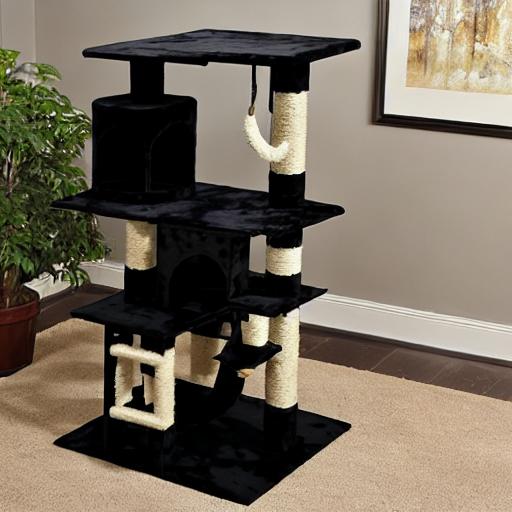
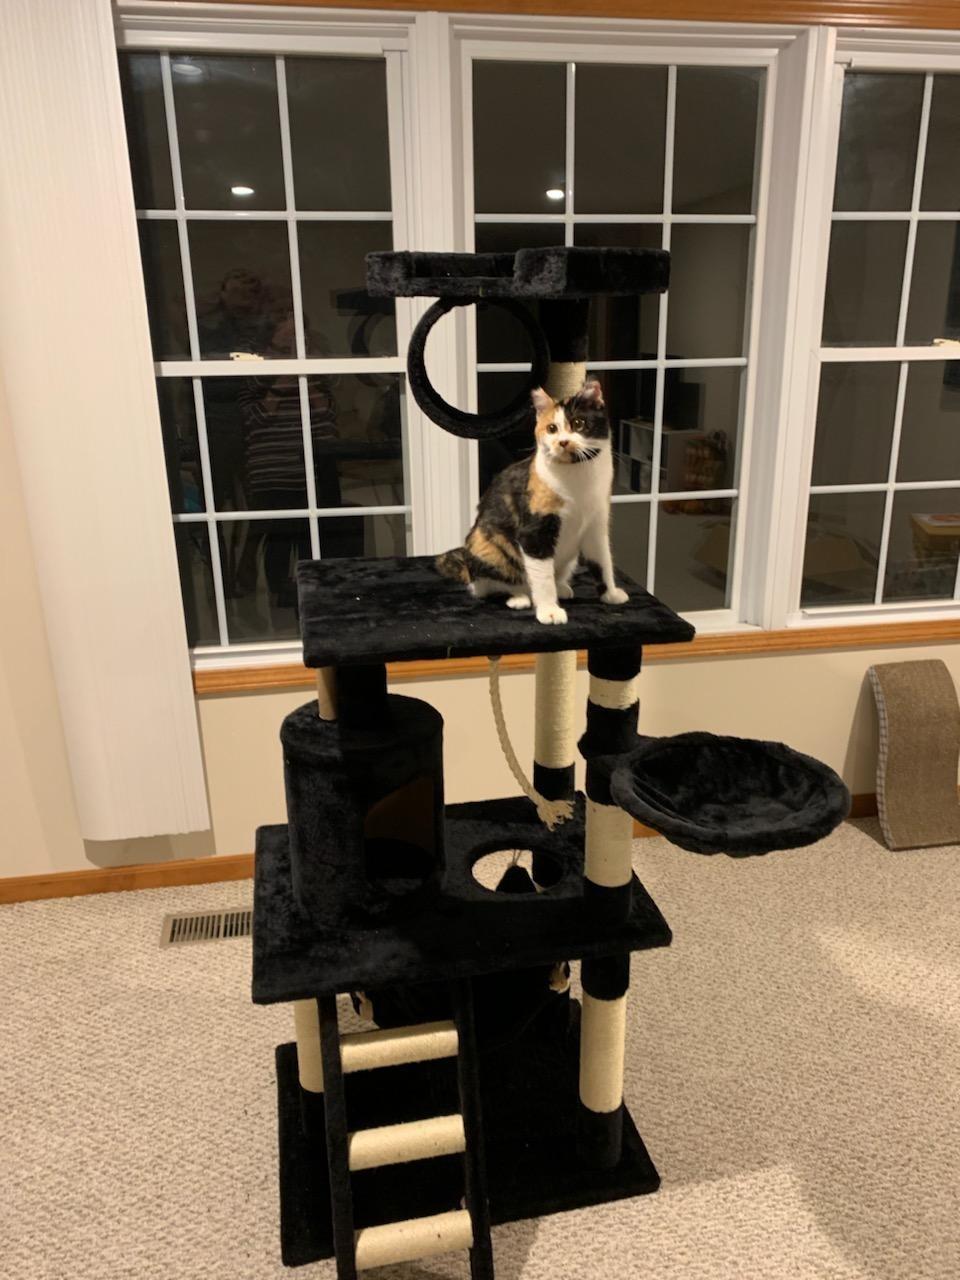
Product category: items_cat tree
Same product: no